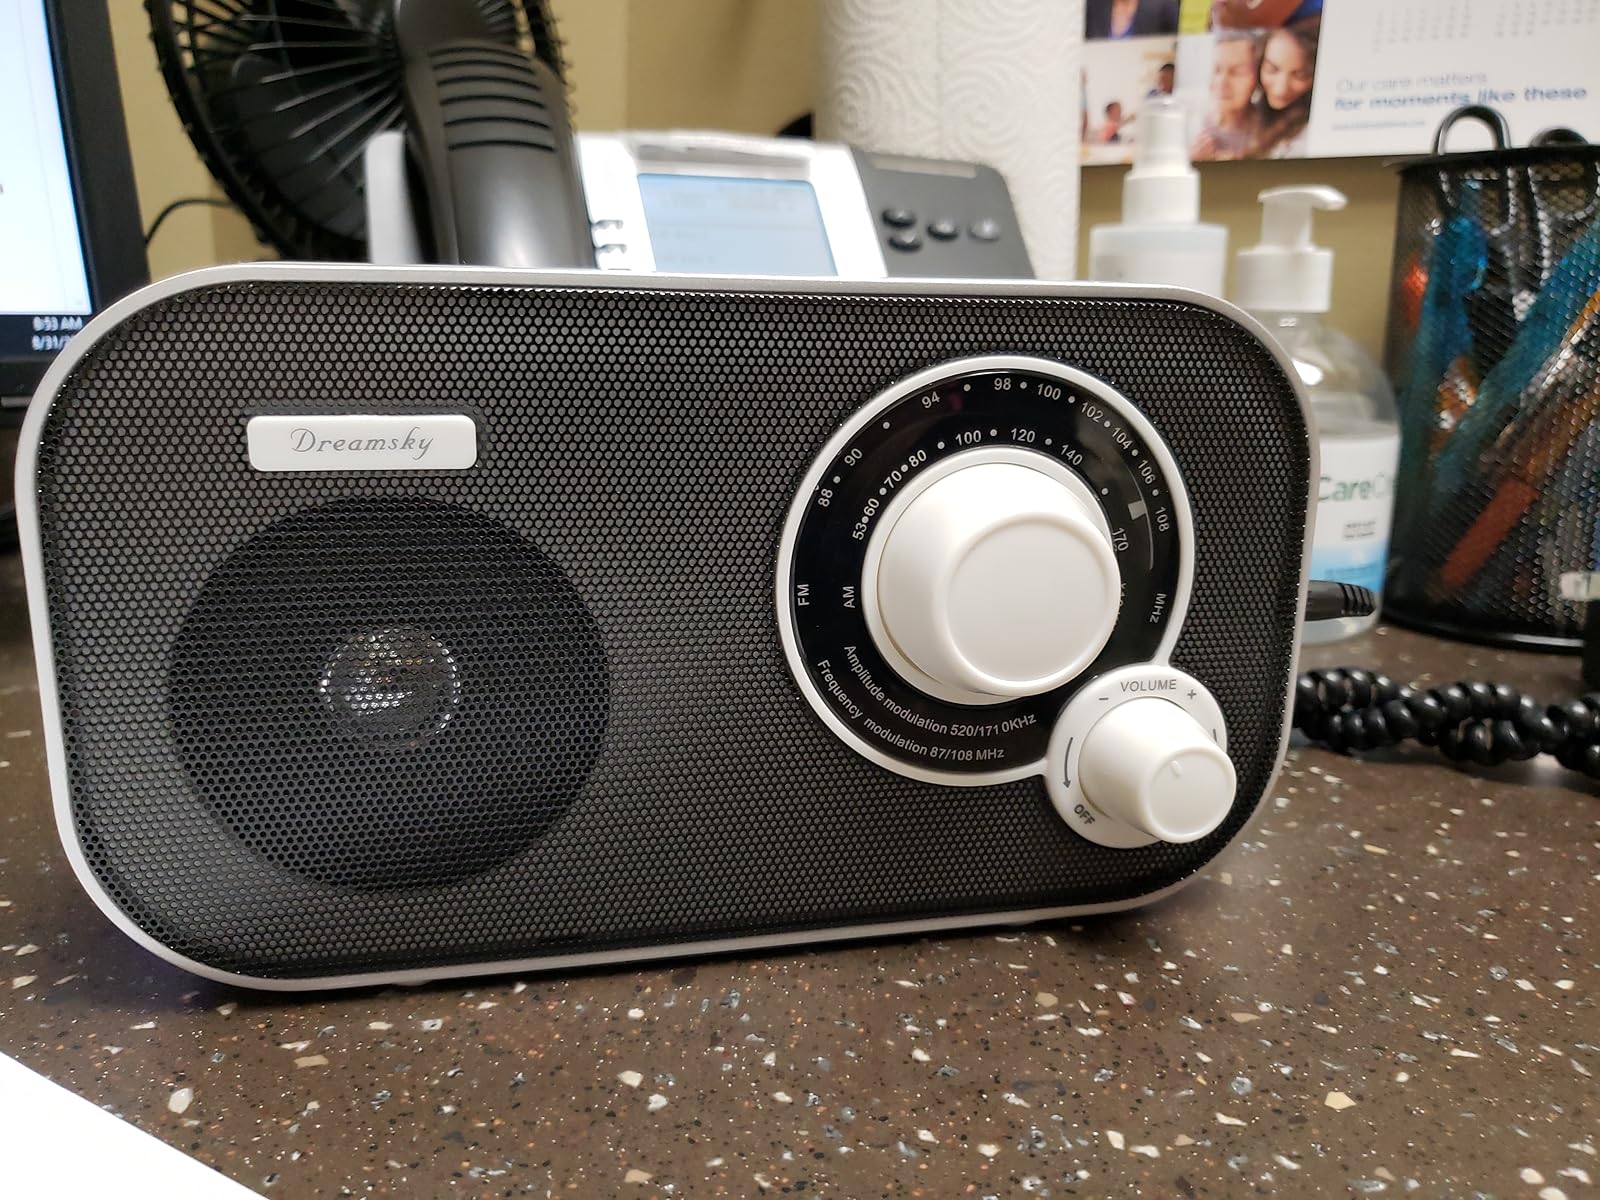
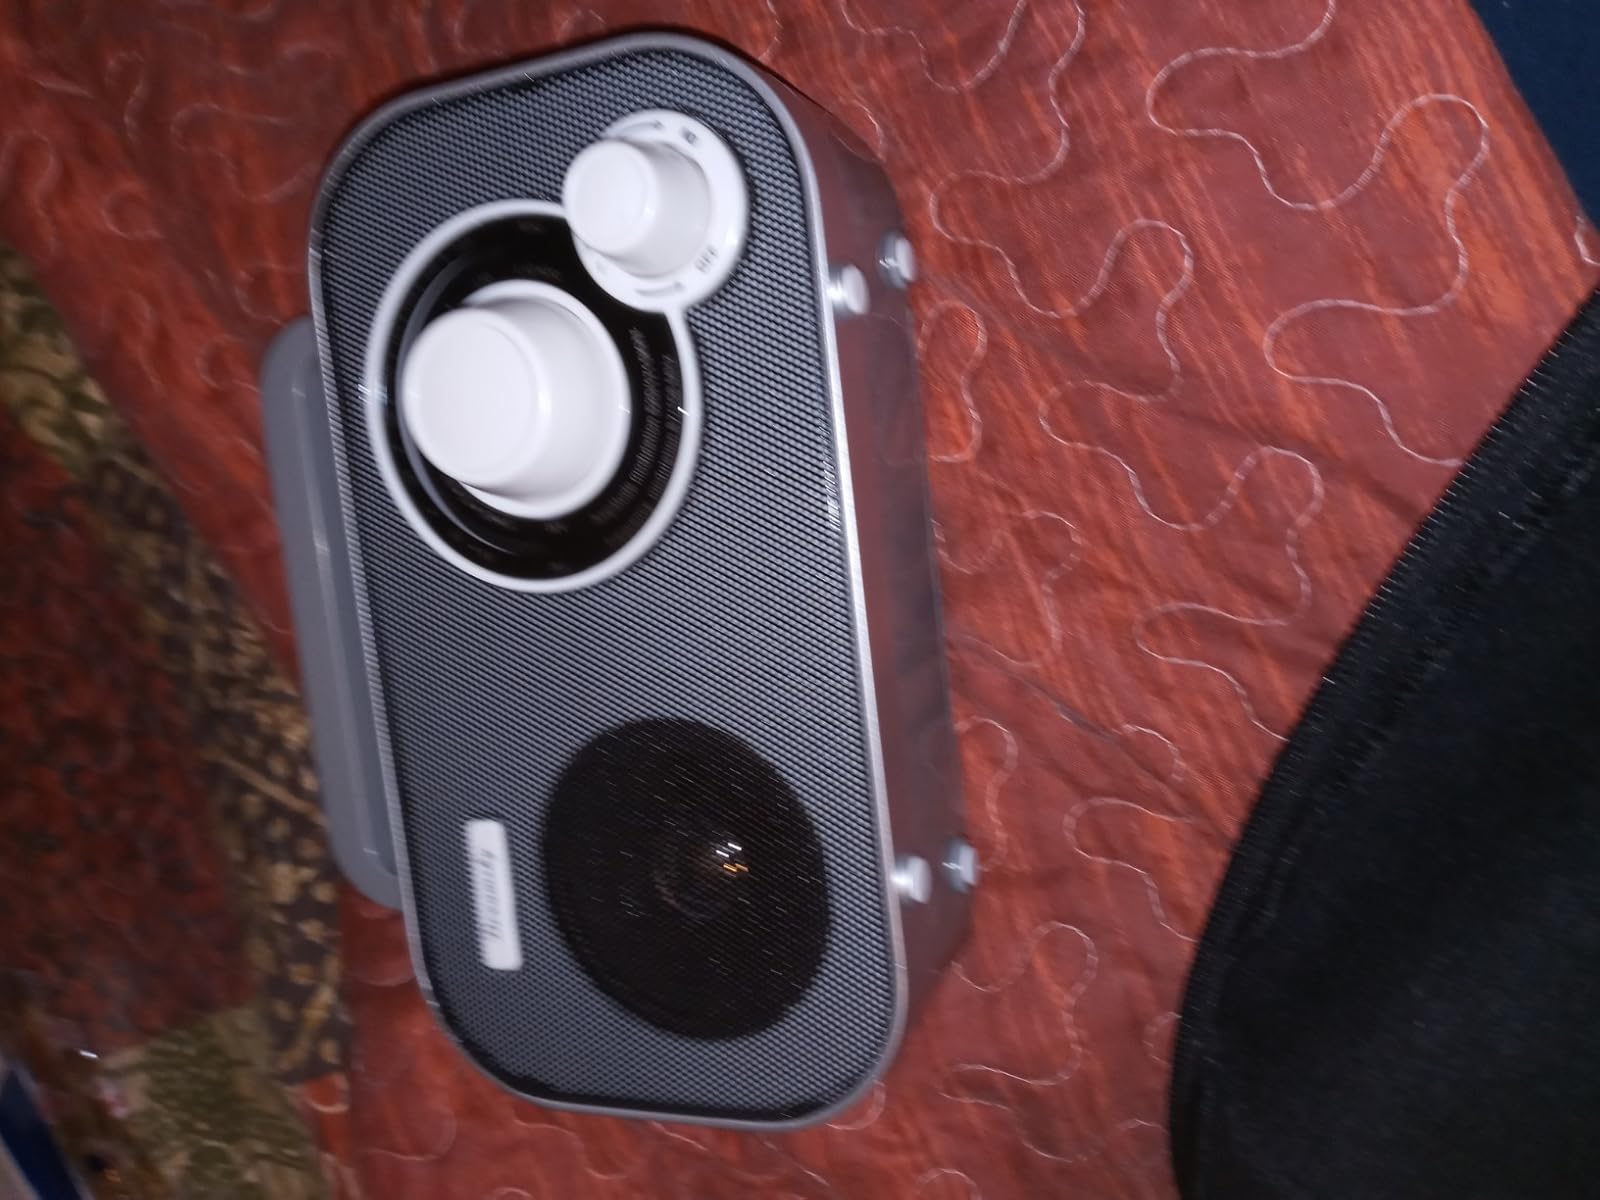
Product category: radio
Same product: yes